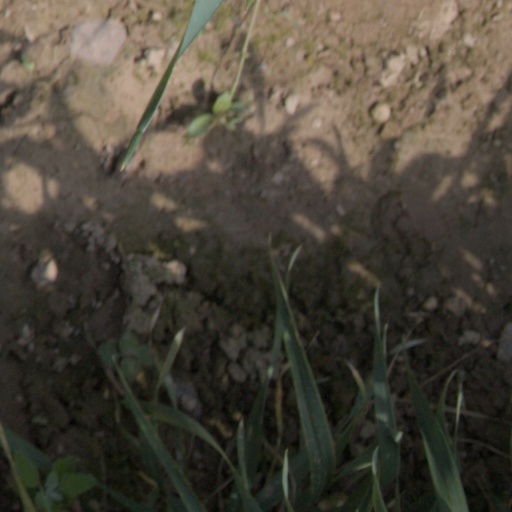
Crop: wheat